Ronald Johnson (wide receiver, born 1988)

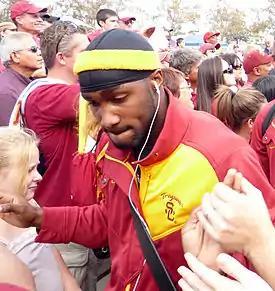
Johnson on USC's traditional pregame "Trojan Walk".

Ronald Johnson (born August 3, 1988) is an American former professional football player who was a wide receiver. He played college football for the USC Trojans. Johnson was selected by the San Francisco 49ers in the sixth round of the 2011 NFL draft.